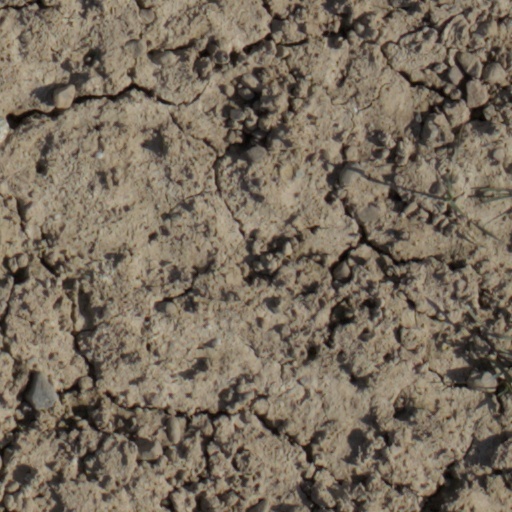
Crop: wheat